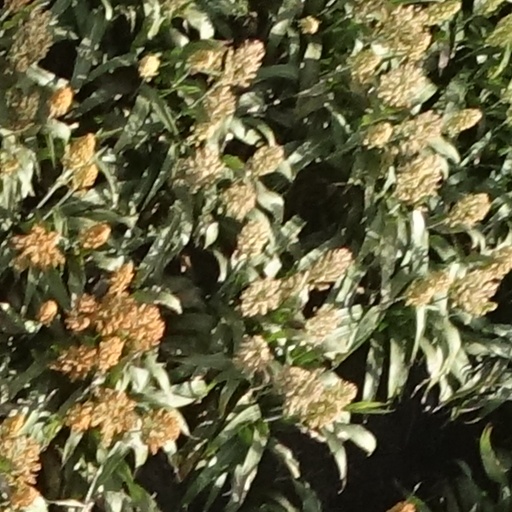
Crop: sorghum